Open Mic UK

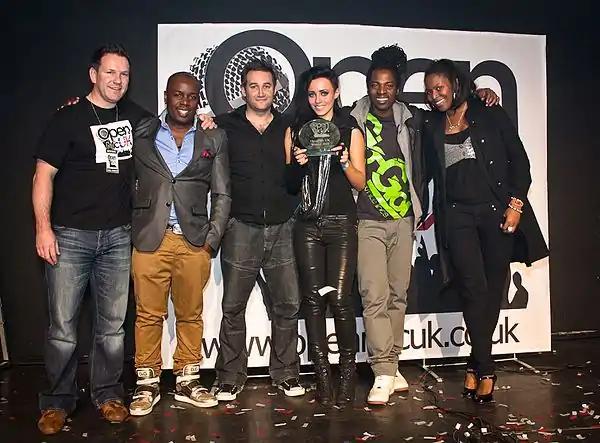
Winner Hatty Keane (third from right) with 2010 judges

Singers, rappers, groups, and acoustic singer/songwriters of all genres are accepted as competitors. The competition used to be divided into three age categories; 16 and under, 17–23, and 23 and over. However, since the 2013 competition these age categories have changed to Under 16, 16 to 20 and 21 and over.